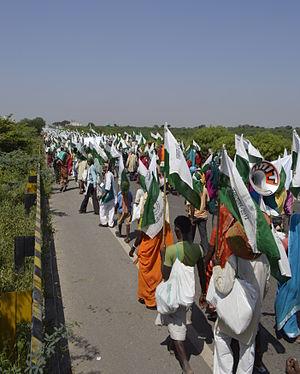
Jan Satyagraha 2012, entre Gwalior et Agra.
Jan Satyagraha 2012 est une marche non-violente de 350 km organisée par Ekta Parishad entre Gwâlior et Delhi. La marche est partie de Gwâlior le 2 octobre 2012, jour anniversaire de la naissance de Gandhi, et l’arrivée était prévue à Delhi le 29 octobre. Jan Satyagraha signifie « résistance non-violente du peuple ». Un accord ayant été signé avec le gouvernement indien, la marche s'est arrêtée à Agra le 11 octobre 2012.